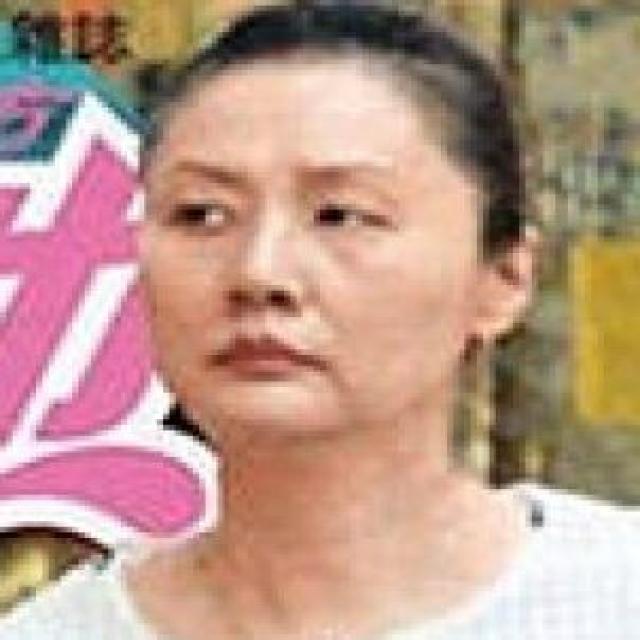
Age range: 45-64